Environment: real
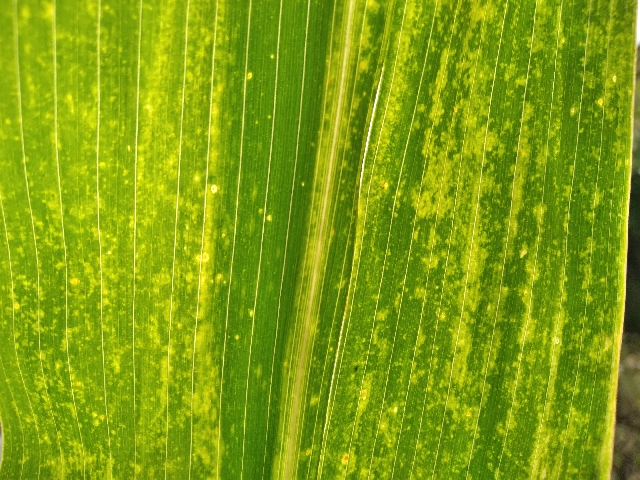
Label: lethal_necrosis